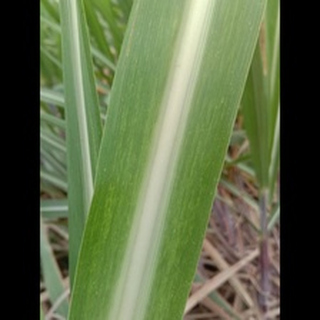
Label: sugarcane_mosaic